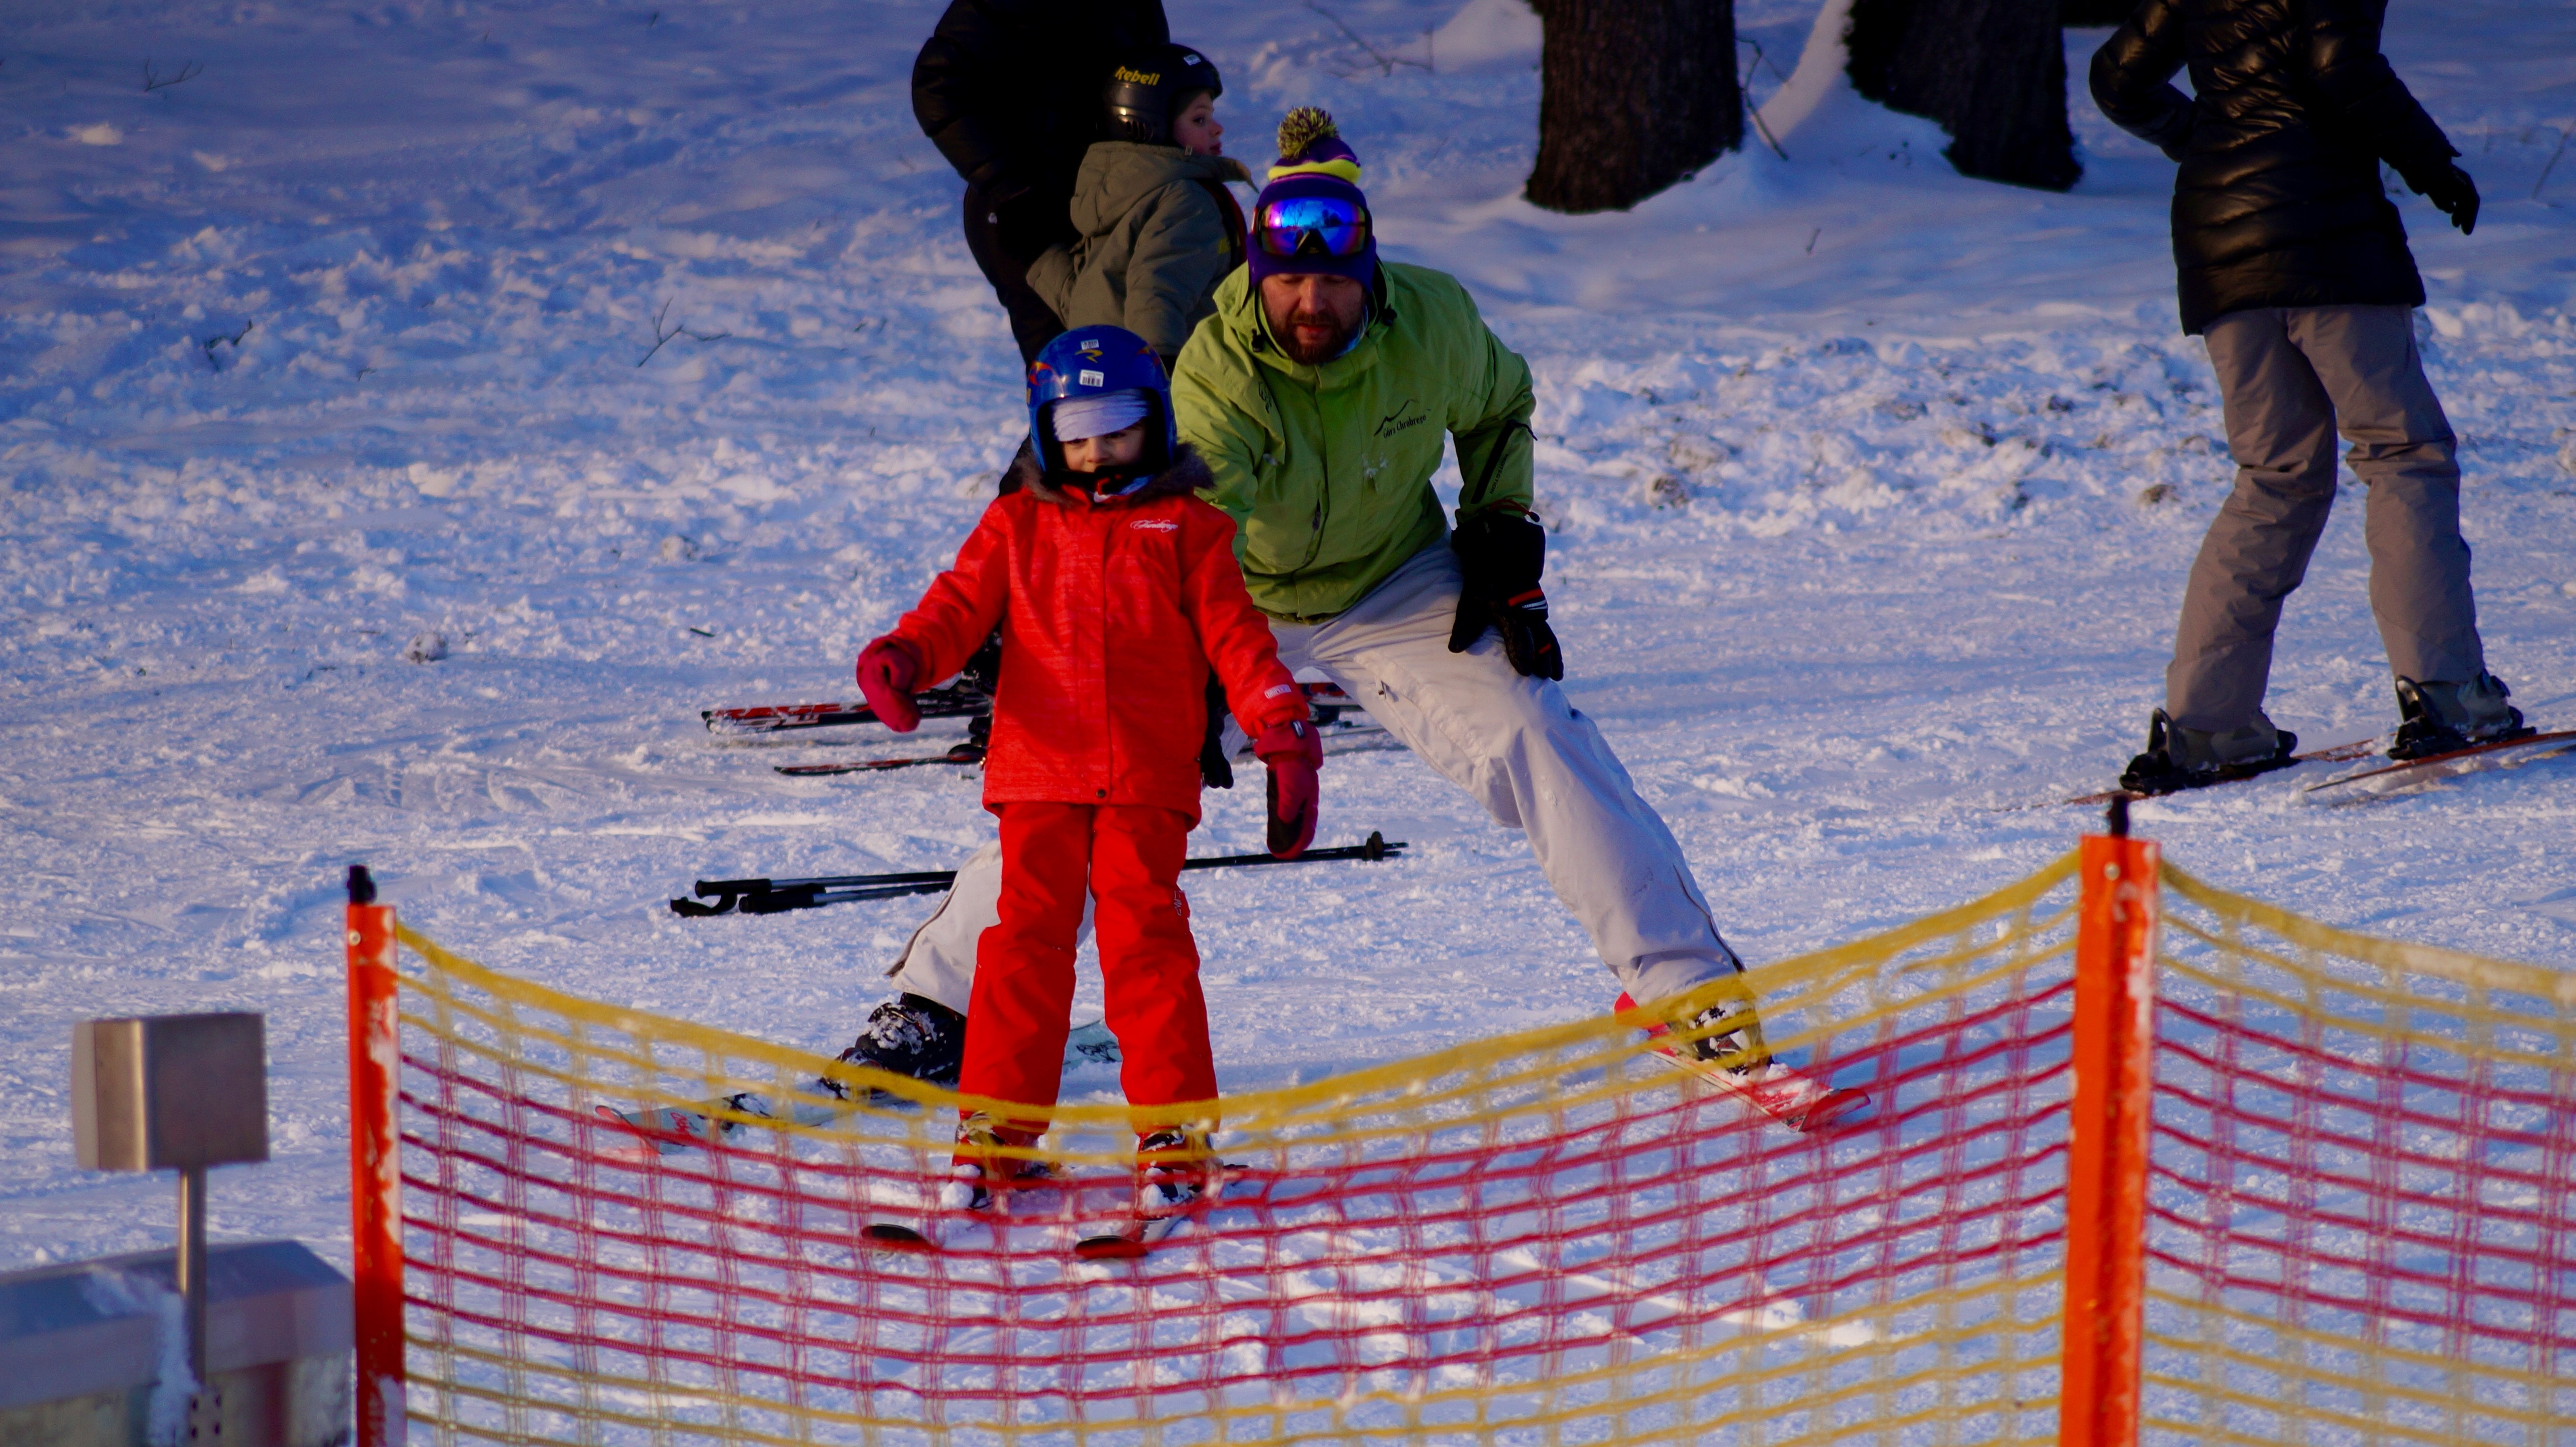
snow, winter, extreme sport, season, winter sport, poland, snowboarding, skis, stok, elblag, up chrobry, warmia mazury